Thomas Farrell (United States Army officer)

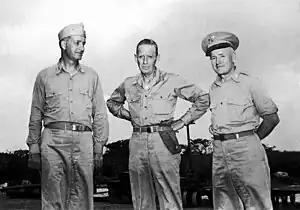
The "Tinian Joint Chiefs": Captain William S. Parsons (left), Rear Admiral William R. Purnell (center), and Brigadier General Thomas F. Farrell (right)

Farrell assumed special responsibility for combat operations. He served on the target committee, acting as its chairman when Groves was absent. In July 1945, Farrell arrived on Guam to coordinate the project with the local commanders. One of his tasks was to brief General of the Army Douglas MacArthur, which he did on July 26. Farrell was joined by Rear Admiral William R. Purnell, who represented the Military Liaison Committee, and Captain William S. Parsons, the commander of Project Alberta. They became, informally, the "Tinian Joint Chiefs", with decision-making authority over the nuclear mission.